My Daddy Dearest

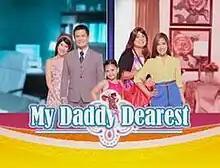
Title card

My Daddy Dearest is a 2012 Philippine television drama series broadcast by GMA Network. Directed by Don Michael Perez, it stars Ogie Alcasid in the title role. It premiered on June 11, 2012 on the network's Telebabad line up. The series concluded on August 17, 2012 with a total of 48 episodes.